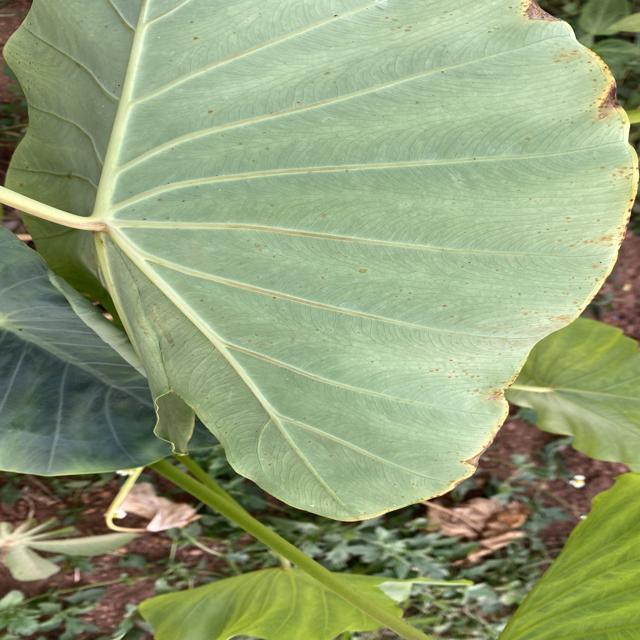
Label: Early_Blight